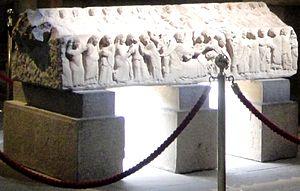
Le Monastère Santa Maria la Real de Nájera est situé sur la commune de Nájera, dans la communauté autonome de la Rioja en Espagne.
Blanche de Navarre, née après 1133 à Laguardia, morte le 12 août 1156, était reine de Castille.